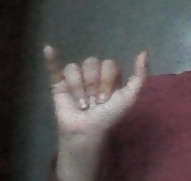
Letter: ya